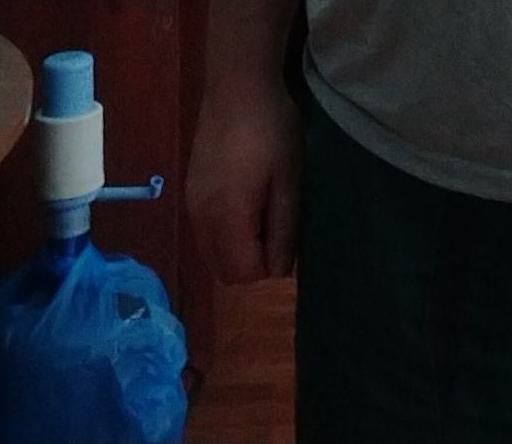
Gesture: no_gesture